New Life Movement

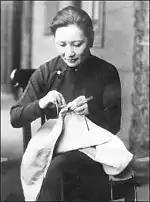
Soong Meiling stitching a uniform for soldiers

Soong Meiling insisted that while some puritanical Chinese politicians tried to co-opt the New Life Movement for their own ends, her husband made efforts to put an end to their activities. In her interview with Fulton Oursler, a famous American journalist who interviewed her in Shanghai regarding the Movement in August 1937, she stated that: "No. China would never take Fascism or any form of the totalitarian state. We can't ever be really regimented. Every Chinese is a personality. He will always think for himself. He has an ancient and magnificent culture, a sense of justice, a love of freedom. The New Life Movement has definitely rejected all forms of regimentation as being opposed to the principles of Dr. Sun Yat-sen and so betraying the people."